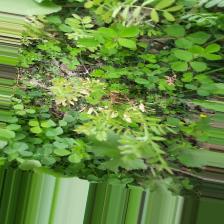
Label: Normal